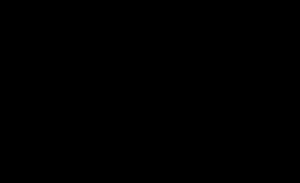
Diglycerid
1,2-diacylglycerol; R angiver fedtsyrekæder
Diglycerider, mere korrekt kaldet diacylglyceroler, er organiske kemiske forbindelser som består af et glycerolmolekyle, hvortil der er bundet to fedtsyrer via esterbindinger. Diacylglyceroler kan opdeles i 1,3-diacylglyceroler og 1,2-diacylglyceroler afhængig af hvilken position på glycerolresten der ikke er bundet en fedtsyrerest.